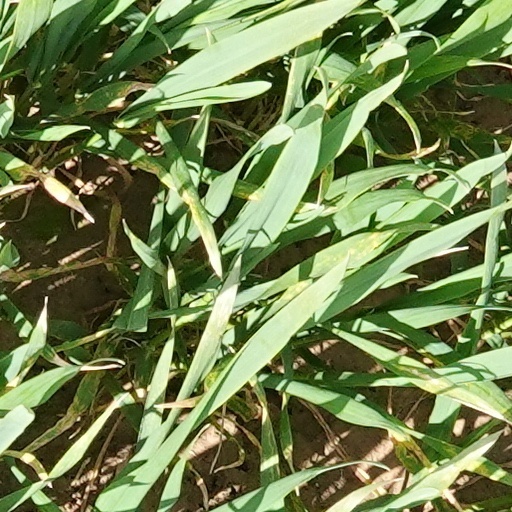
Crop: wheat